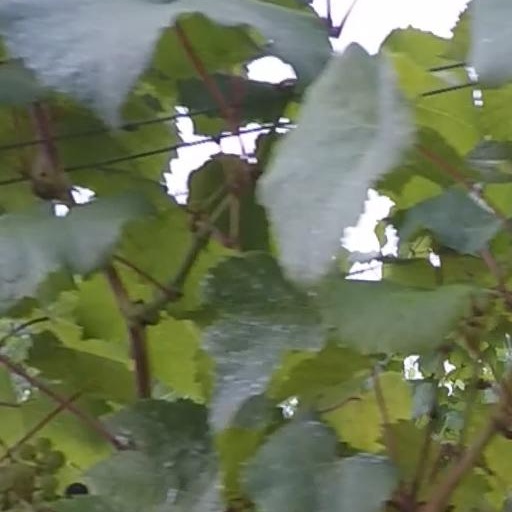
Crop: grape